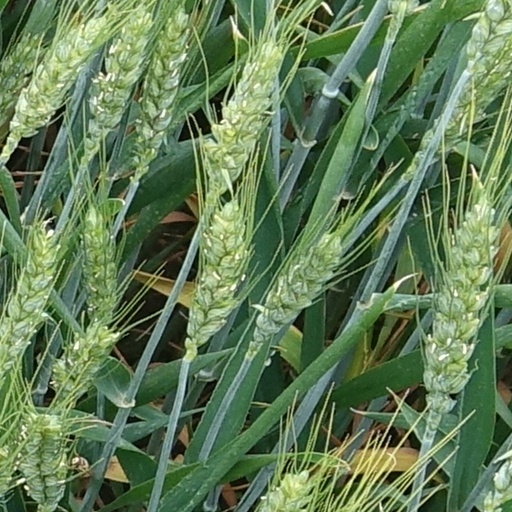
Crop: wheat